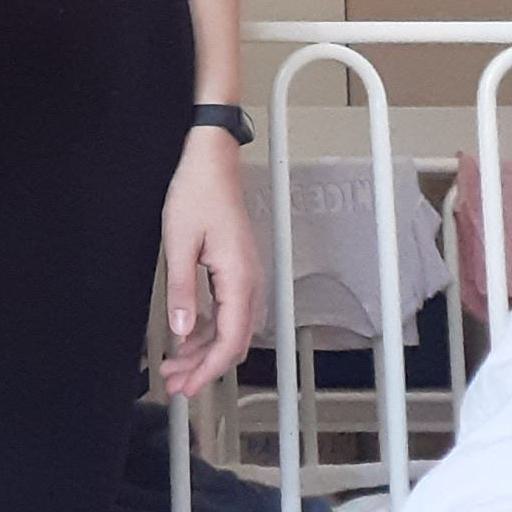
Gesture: no_gesture